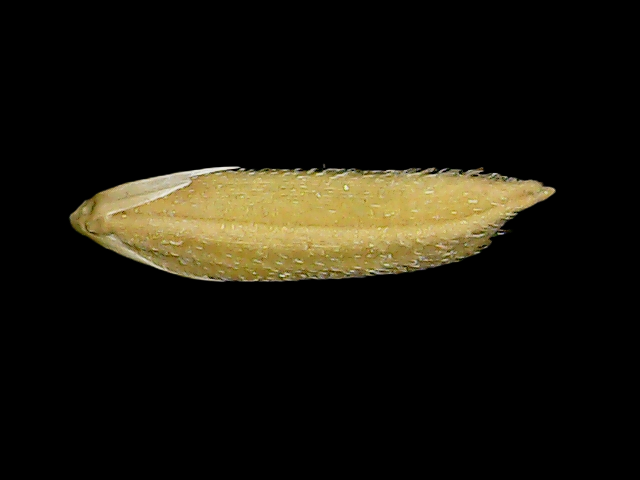
Rice variety: Binadhan17